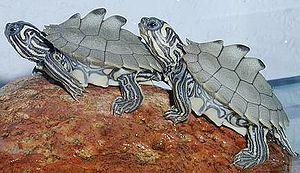
La caractéristique des tortues est d'avoir une carapace. Elles héritent ce trait des chéloniens. Pour la plupart d'entre elles, leur carapace est formée d'os, de cartilage et d'écailles elles-mêmes constituées de kératine. Les Trionychidae ont quant à elles une carapace molle, car elles ne synthétisent pas de kératine. La Tortue luth possède elle un cuir épais à la place des écailles. Il en est de même pour Apalone spinifera et la Tortue à nez de cochon.
Graptemys nigrinoda est une espèce de tortue de la famille des Emydidae.